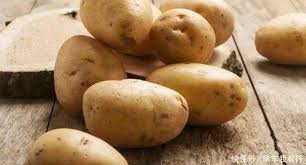
Waste category: biological